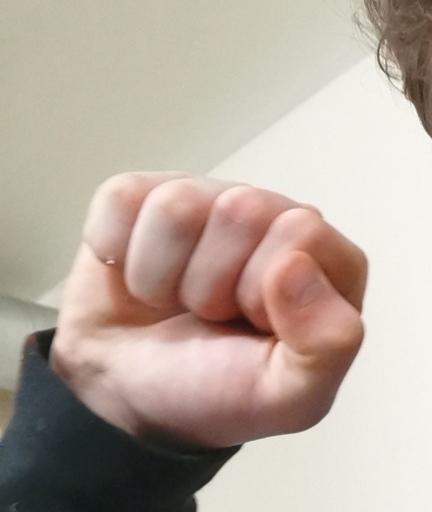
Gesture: fist